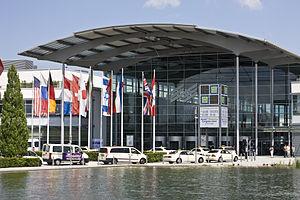
Le Centre des expositions de Munich est dans un quartier à l'est de la ville. Ce centre est situé à Riem dans le district 15, Trudering-Riem ; il se trouve entièrement sur le terrain de l'ancien Aéroport de Munich-Riem, remplacé aujourd'hui par l'aéroport international Franz-Josef-Strauss de Munich. Il a été construit entre 1994 et 1998.